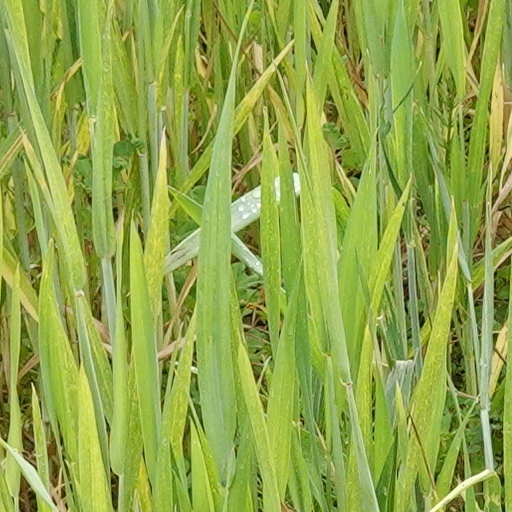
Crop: wheat